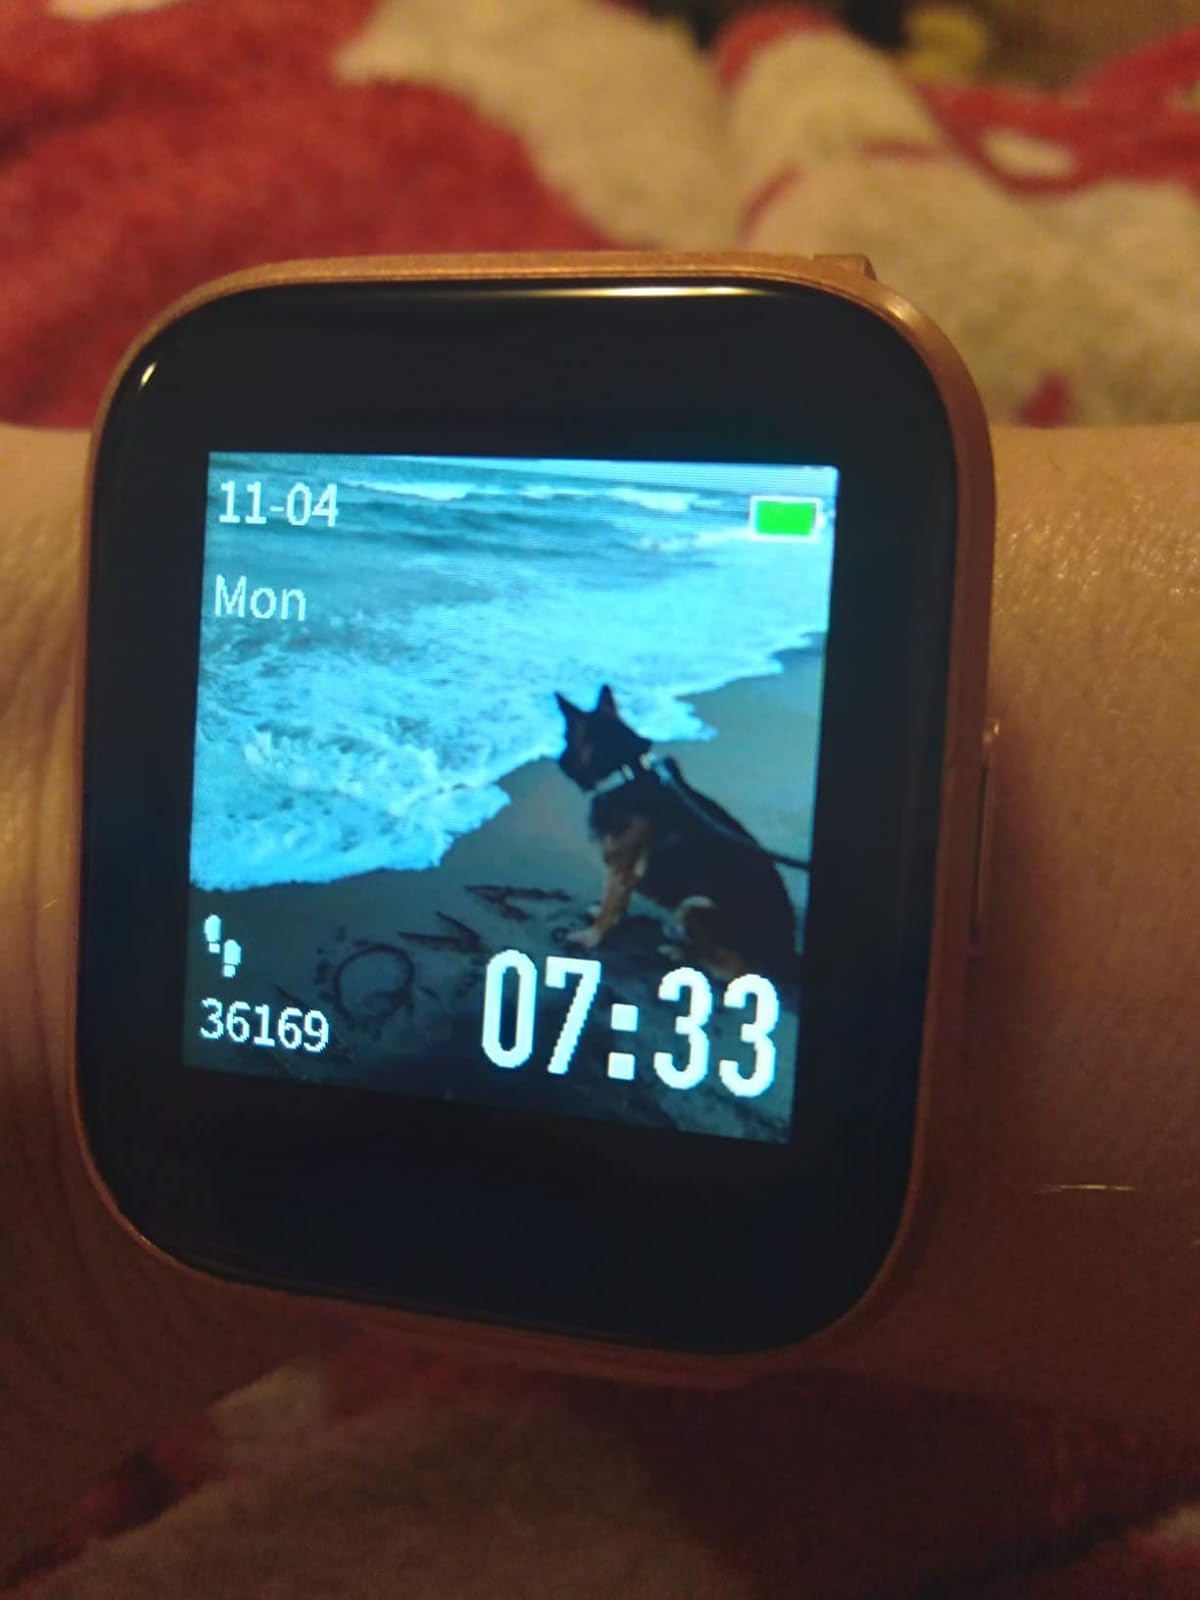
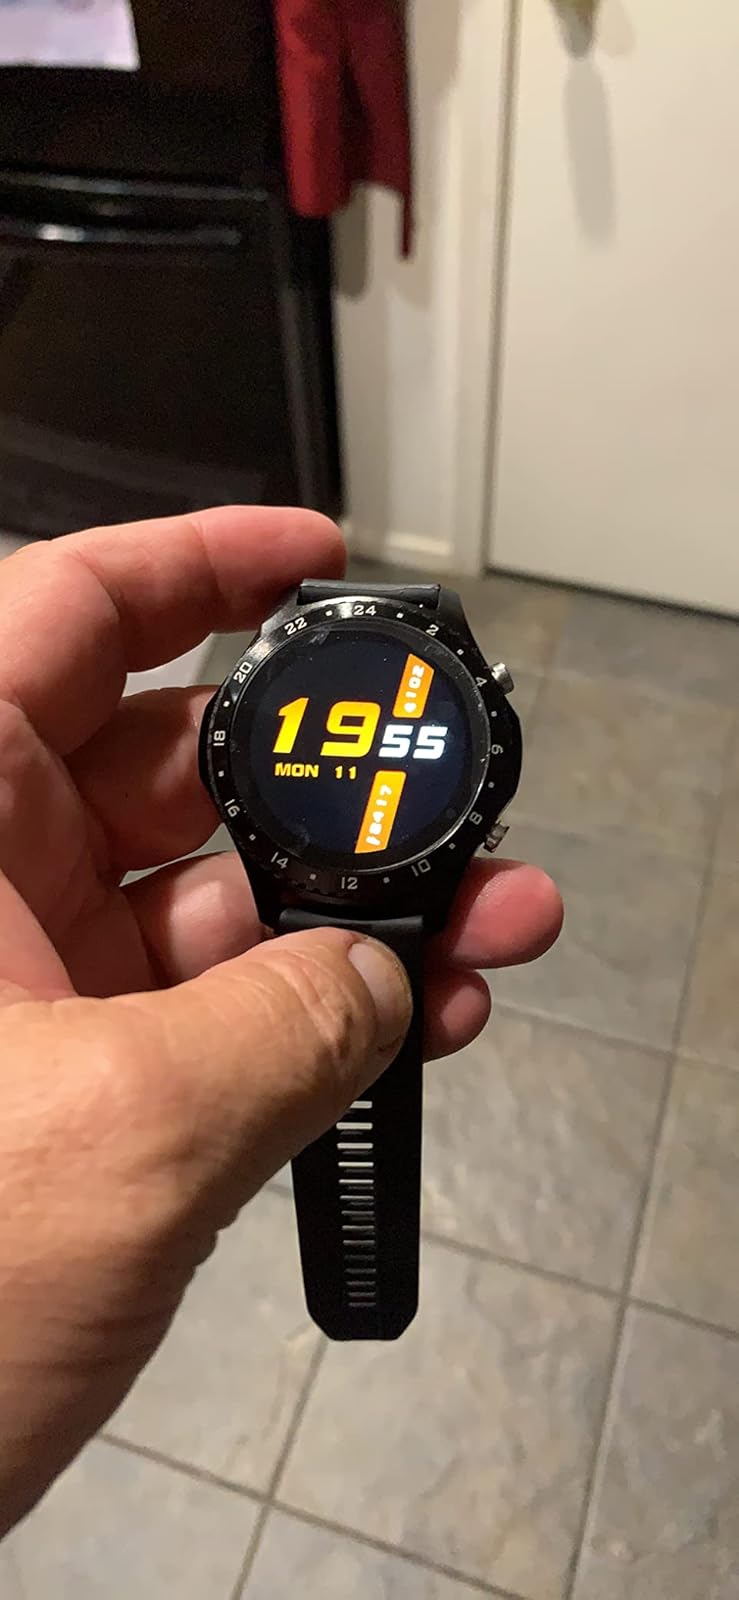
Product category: smartwatch
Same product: no